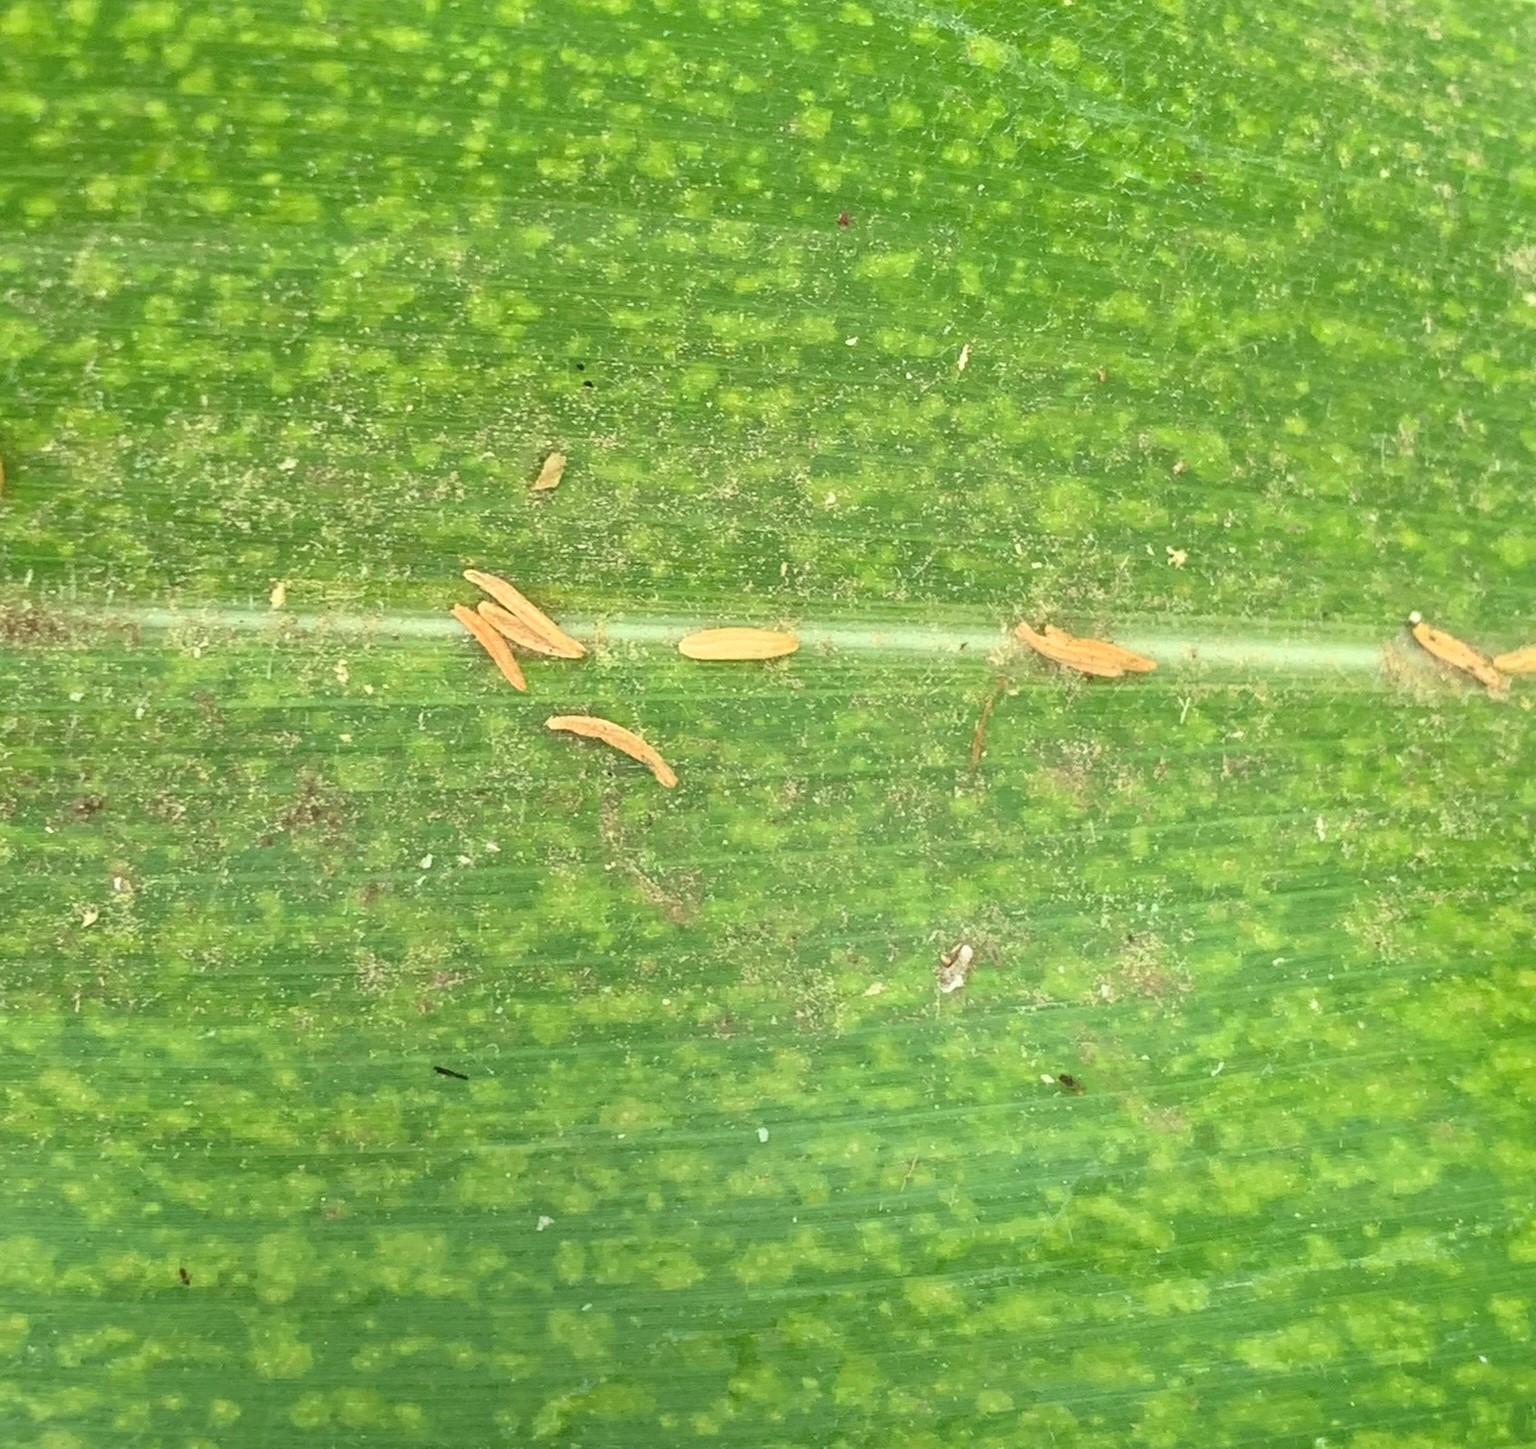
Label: MLN